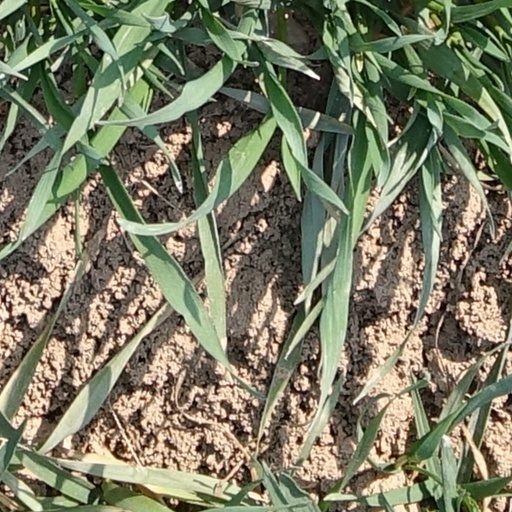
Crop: wheat